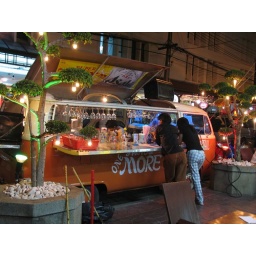
Bangkok bar in a van